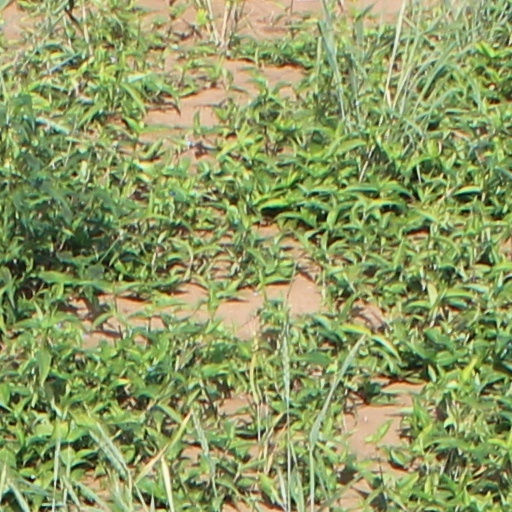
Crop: wheat